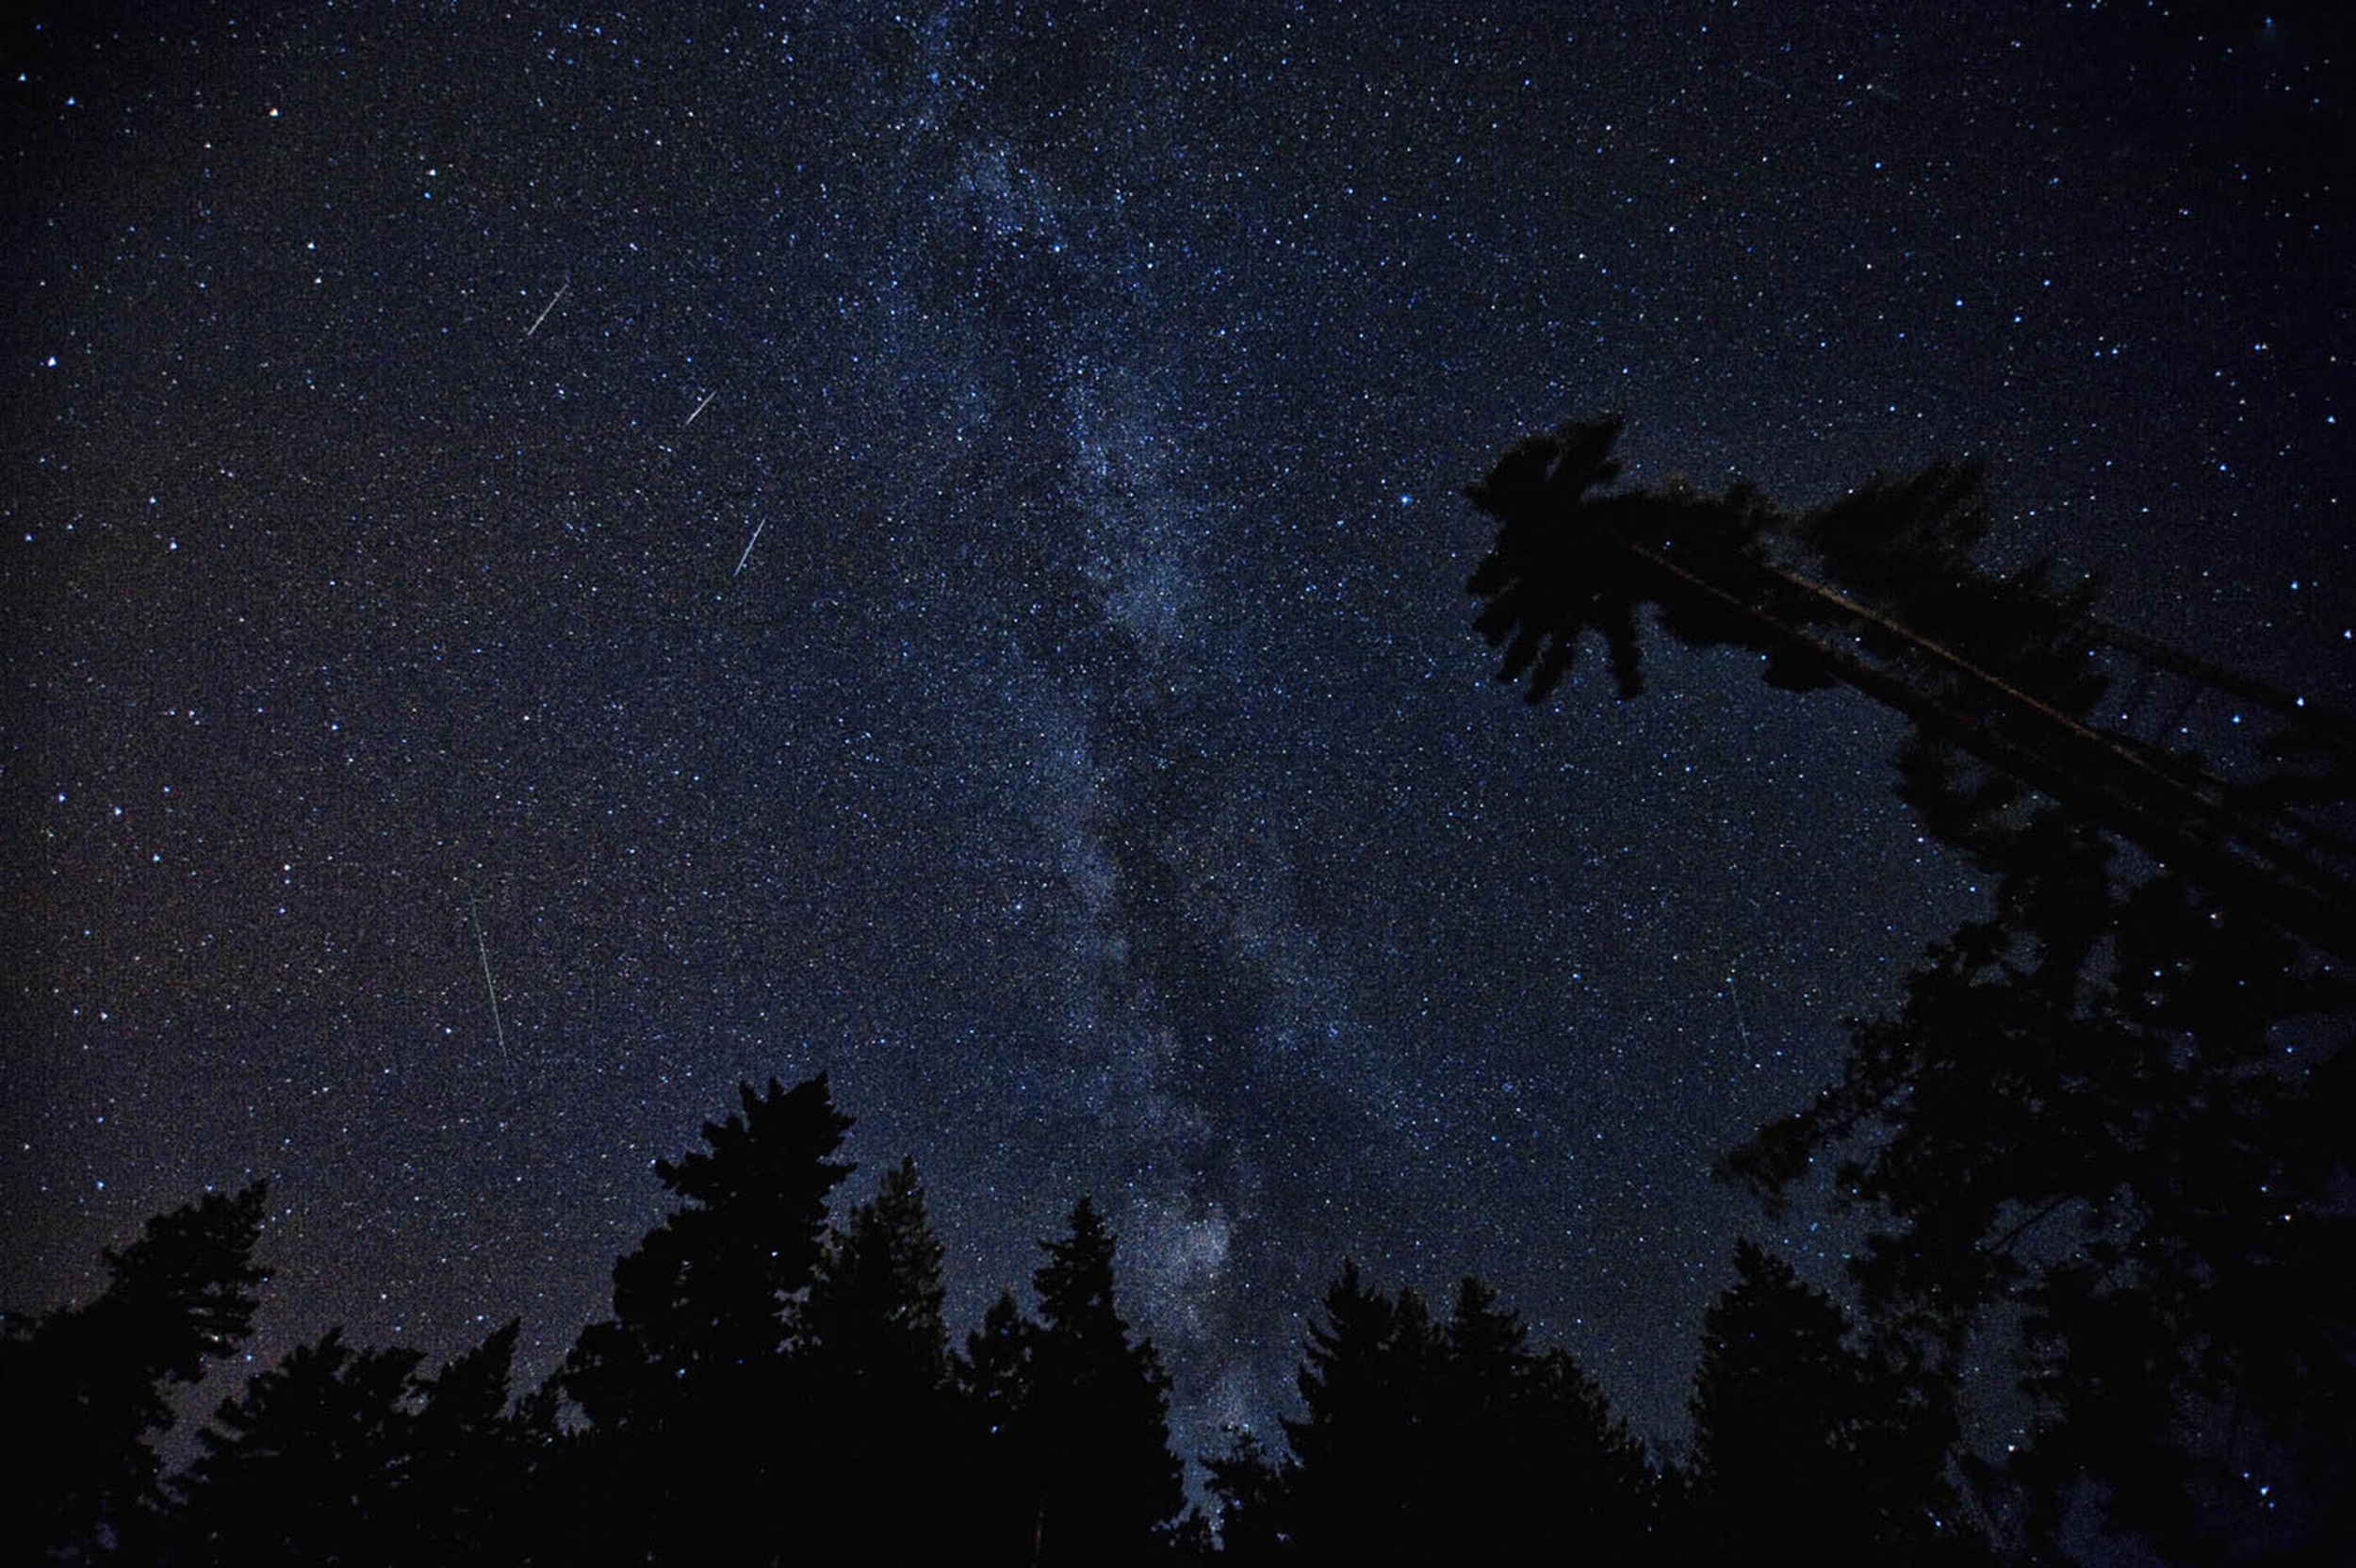
nature, sky, night, star, milky way, cosmos, atmosphere, space, darkness, meteor, moonlight, outer space, starry, astronomy, stars, universe, midnight, screenshot, perseids, astronomical object, geological phenomenon